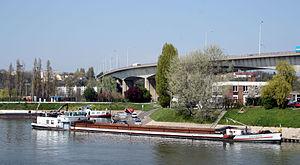
L’autoroute A15 est une autoroute de l'Île-de-France qui traverse les départements des Hauts-de-Seine et du Val-d'Oise. Ses principaux débouchés sont Gennevilliers, Argenteuil et l'agglomération de Cergy-Pontoise.
Le viaduc de Gennevilliers est un viaduc routier situé dans les Hauts-de-Seine et le Val-d'Oise, en France, et qui permet à l'autoroute A15 de franchir la Seine entre les communes d'Argenteuil et de Gennevilliers. Il marque la liaison de cette autoroute avec l'A86.
Le port de Gennevilliers est le premier port d'Île-de-France, le premier port fluvial français, le second port fluvial européen. Il est situé sur la commune de Gennevilliers dans le nord du département des Hauts-de-Seine.